Use This Gospel

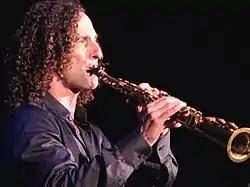
The song's debut at number 37 marked Kenny G's first entry on the US "Billboard" Hot 100 since 2000, making him one of the five acts to reach the top 40 of the chart every decade since the 1980s.

Lopez recalled that the track "Law of Attraction" stemmed from a freestyle session with Timbaland, during which West hummed its main melody. After the session, Lopez told Vindver to add vocoder to the vocal. Lopez stated that West "went insane" after hearing the track and grabbed his microphone to freestyle the chorus. Lopez recalled that out of the 70 songs that were done in the freestyle session, only "Law of Attraction" was kept, which according to him, was "a crucial piece of music that we worked on, which kept us in the conversation a week later". Singer-songwriter Ant Clemons wrote the track for "Yandhi", which leaked online in July 2019, along with other West songs. It appeared online incorrectly titled "Chakras" and in response to the leaks, Lopez issued a statement that leaked music jeopardizes "the essence of our collaborations, our crafts, and our livelihood". He further declared, "The leaking of music isn't for the fans or for the love of music; it's an invasion of privacy." At the time, it was reported by several outlets that Lopez was involved in the track's production. Reference tracks from British singer Dua Lipa for "Law of Attraction" were included among the leaks, although she and Ant Clemons remained off of Use This Gospel. Full versions of Dua Lipa performing on "Law of Attraction" were later leaked in October 2020. "Law of Attraction" was ultimately scrapped, being re-recorded as "Use This Gospel" for "Jesus Is King".